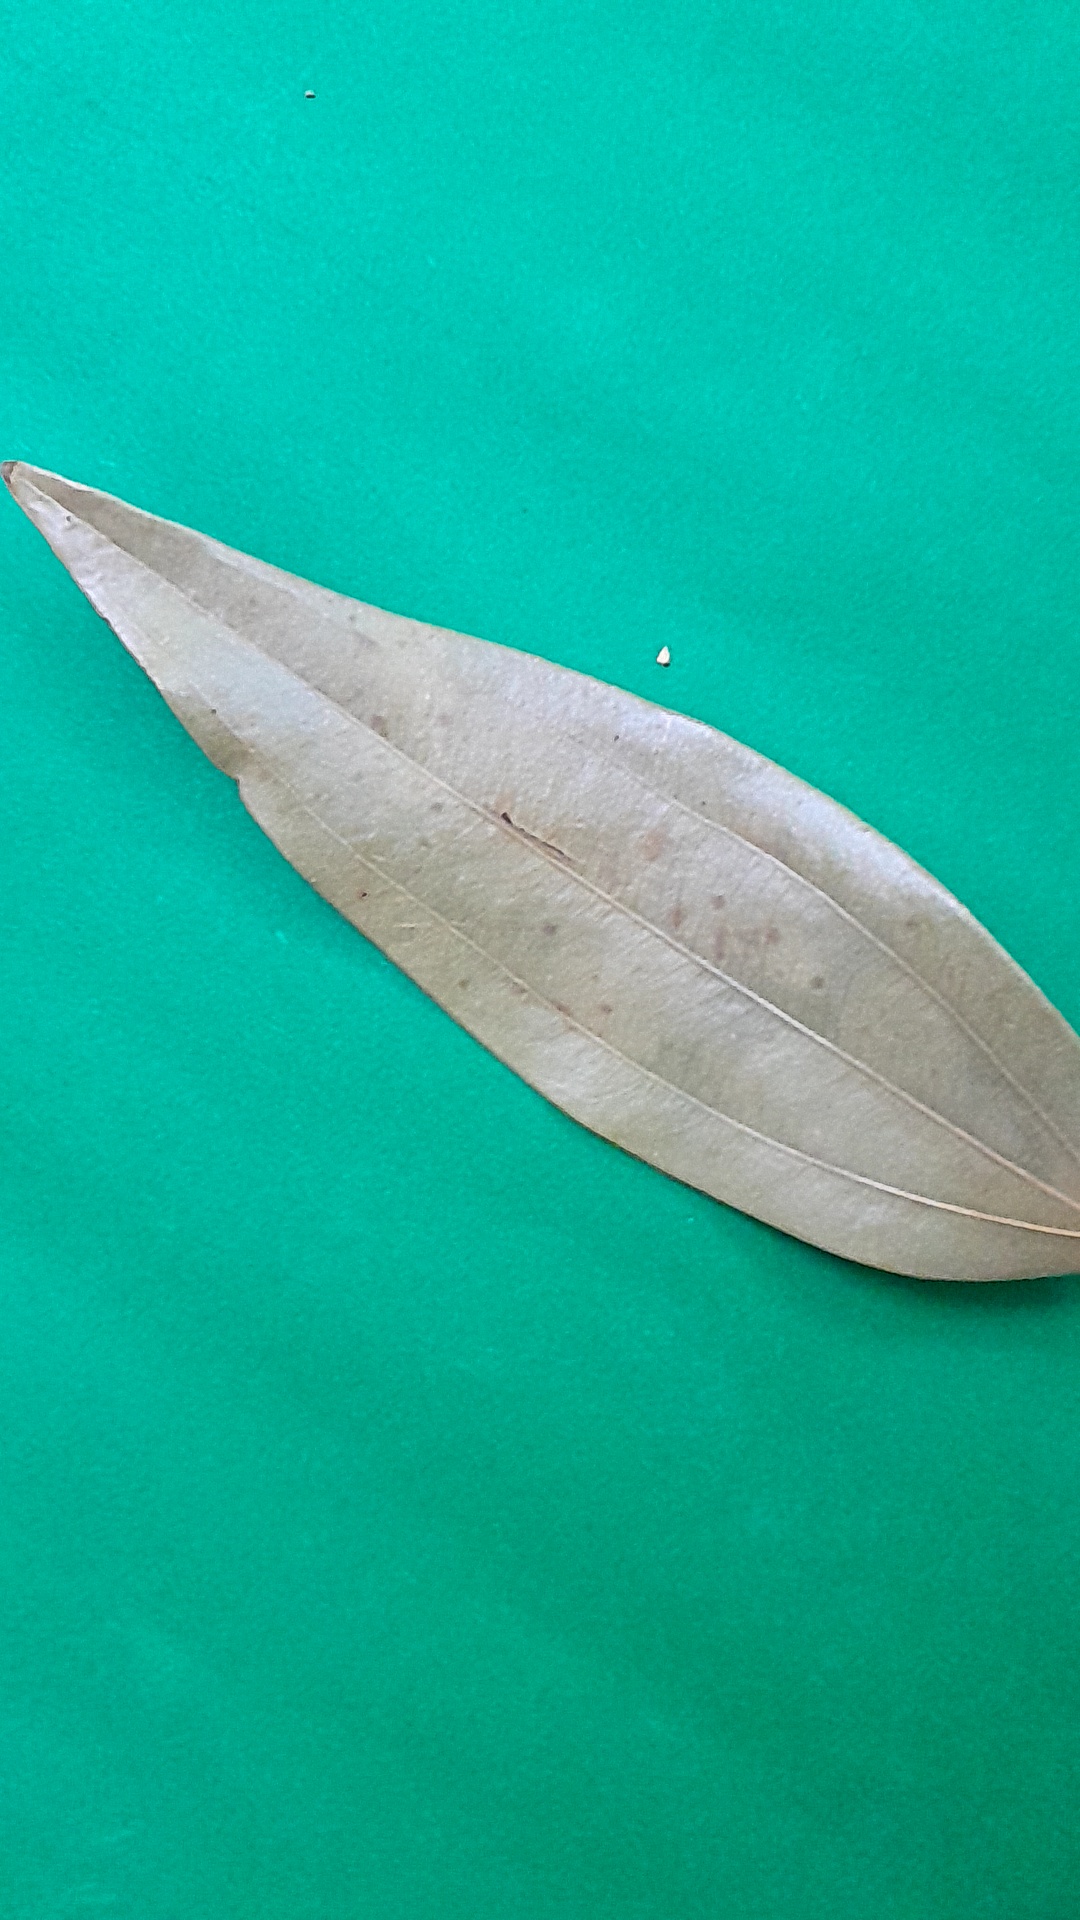
Label: Dry Leaf